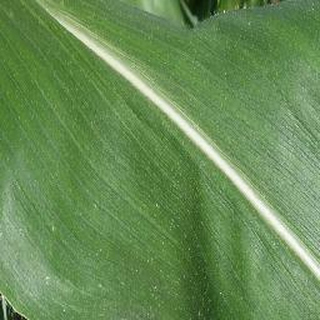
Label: healthy_corn